Rocky Moran

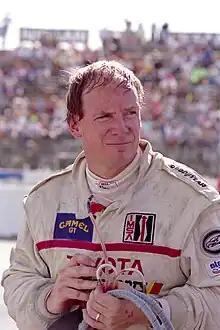
Moran at the 1990 IMSA Del Mar Grand Prix

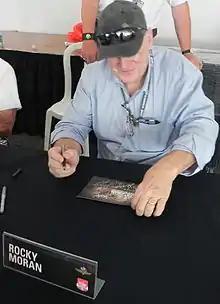
Moran at the 2014 Indianapolis 500.

Rocky Moran Sr. (February 3, 1950 – September 21, 2024) was an American race car driver. He started three Indianapolis races (1988, 1989, and 1990 Indianapolis 500) with a best finish of 14th in 1989.